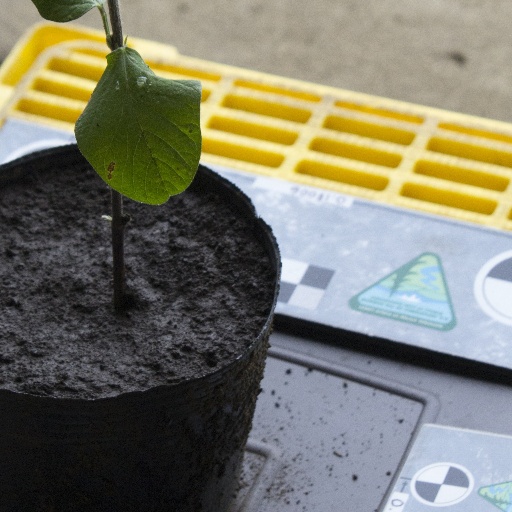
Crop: soybean